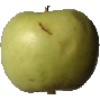
Label: Apple Golden 3